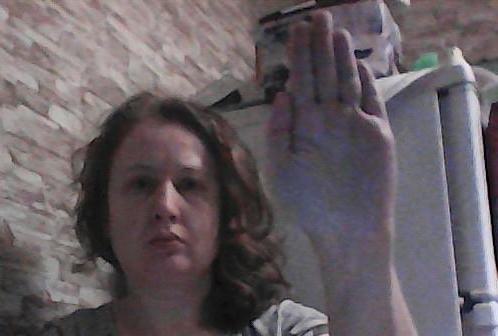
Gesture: stop